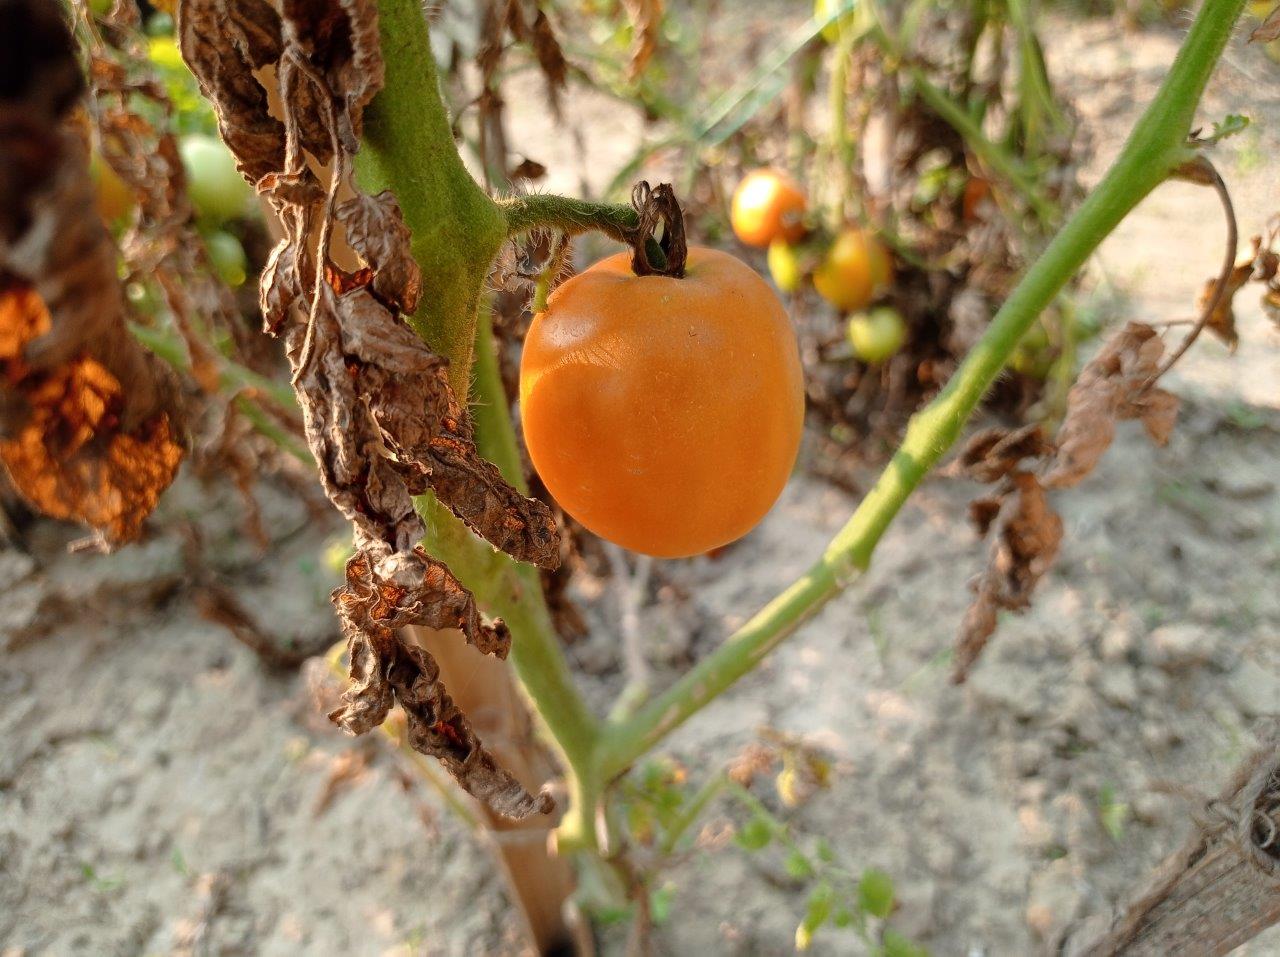
Maturity: Mature